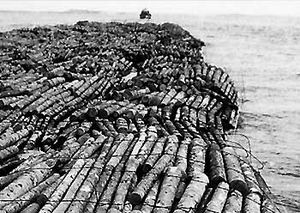
Storfyrstendømmet Finland / Økonomi, næringsliv og sociale forhold / Industrialisiering
Tømmer til savværkerne blev fældet i indlandets skove og flådet over søerne og elvene til kysten.
Storfyrstendømmet Finland var forgængeren for det moderne Finland. Det eksisterede i perioden 1809-1917 som en del af det Russiske Kejserrige og havde den russiske zar som storfyrste.